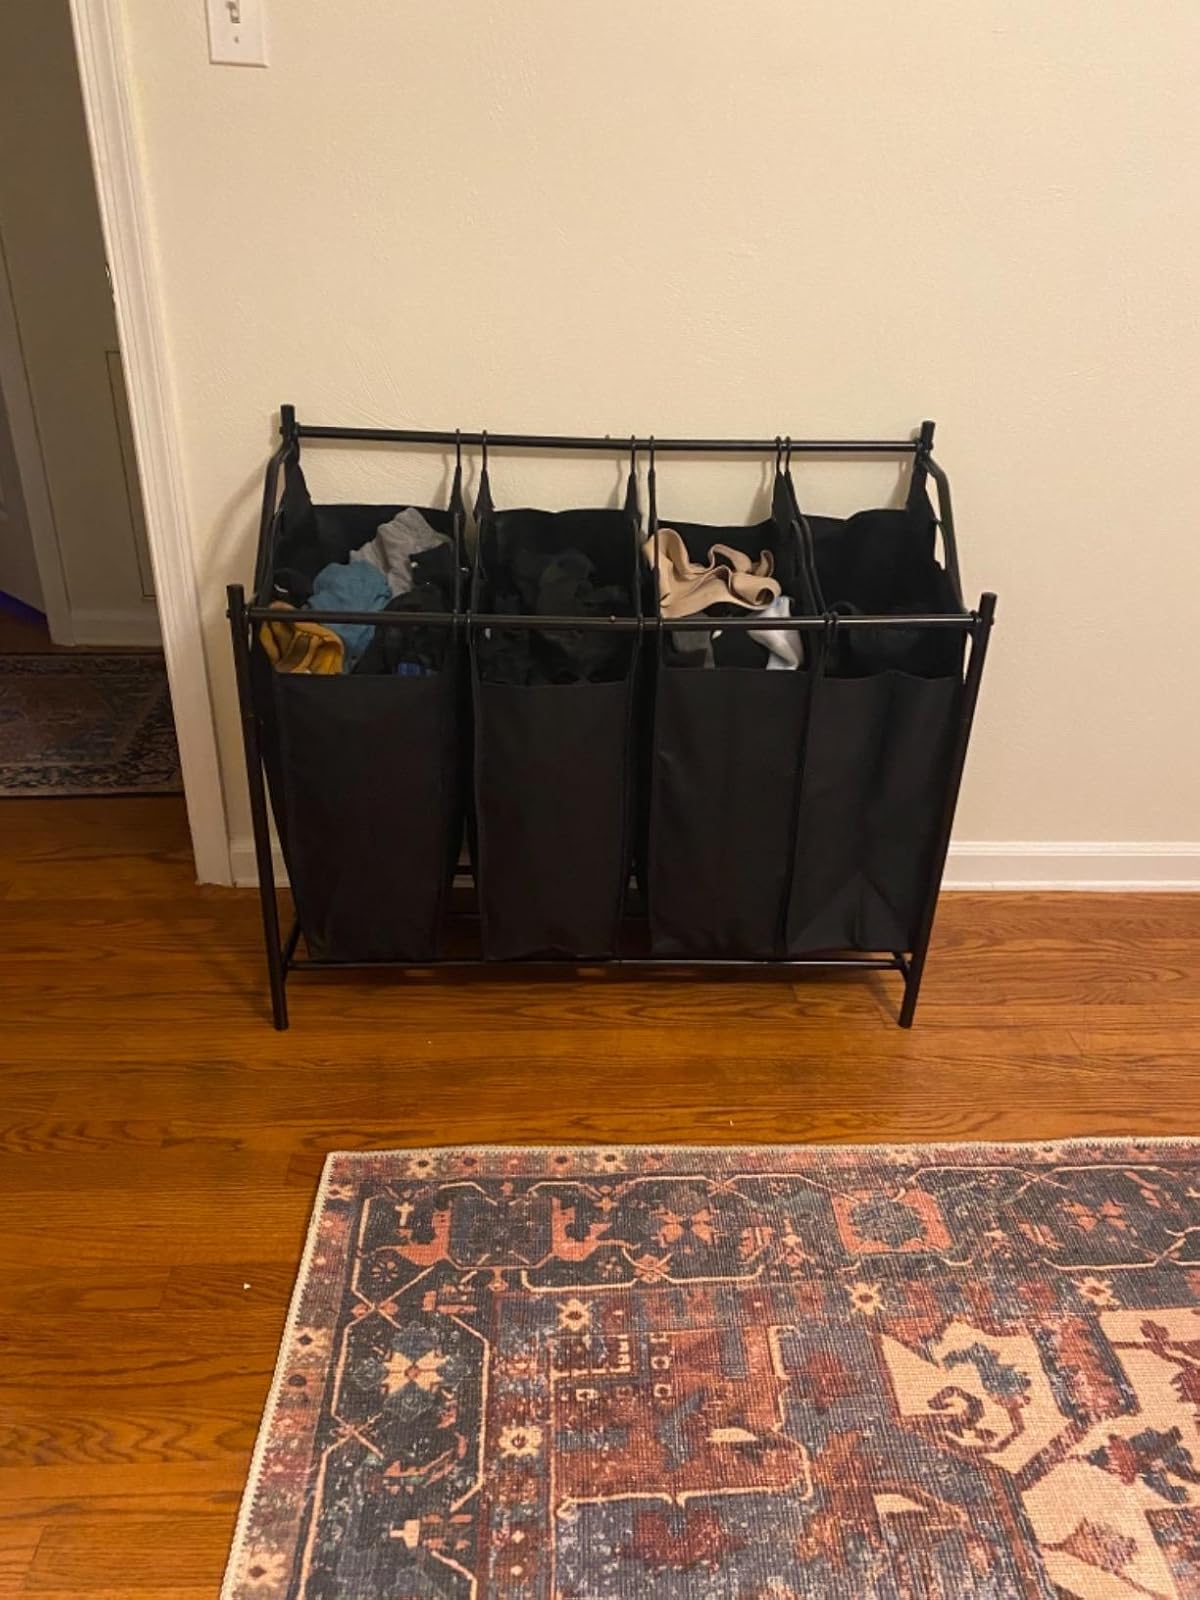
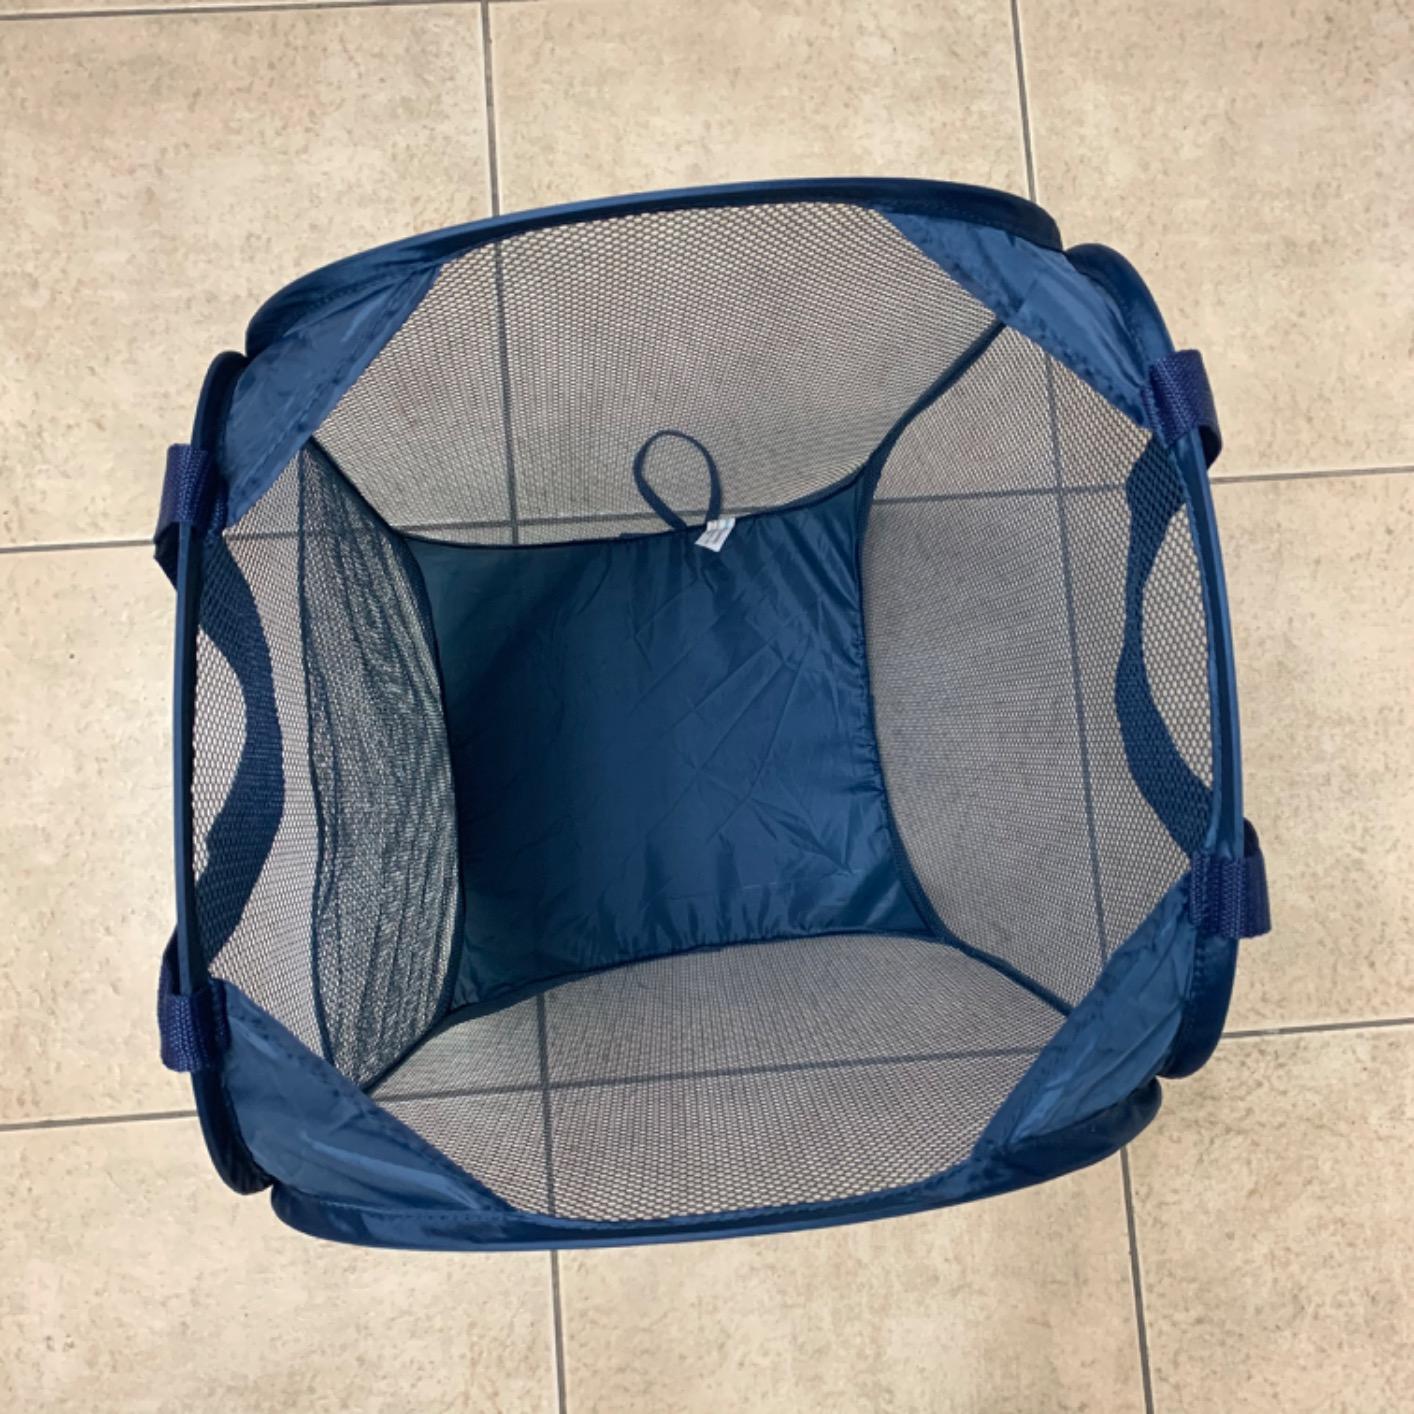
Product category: items_hamper
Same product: no